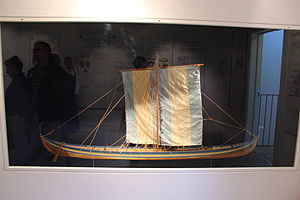
Vikingemuseet Ladby / Galleri
Udstillet på Vikingemuseet Ladbyskibet
Vikingemuseet Ladby er et kulturhistorisk museum i Kerteminde på Fyn. Museet udstiller Ladbyskibet, der er den eneste bevarede skibsbegravelse fra vikingetiden. Skibet blev fundet i 1935 og stammer fra mellem 900 og 950 e.Kr.